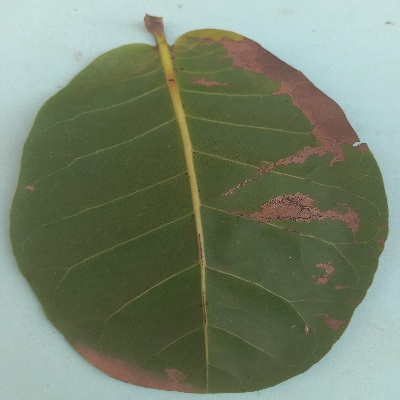
Crop: Cashew
Condition: anthracnose